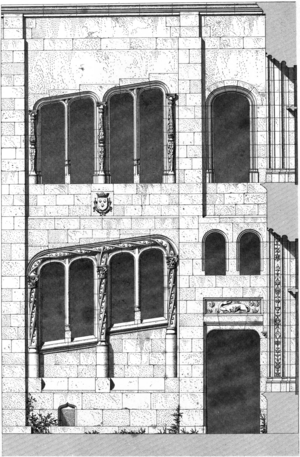
Escalier de service, aile nord
Le château de Nantouillet est un château de type Renaissance, édifié dans les années 1520 sur Nantouillet en Seine-et-Marne.